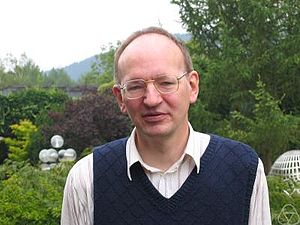
Fieldsmedaljen / Fieldsmedaljevindere
Fieldsmedaljen er en pris, som gives til to, tre eller fire matematikere, der ikke er ældre end 40 år, på den Internationale Matematiske Unions internationale kongres, som afholdes hvert fjerde år. Fieldsmedaljen bliver af mange regnet for den bedste pris en matematiker kan modtage.